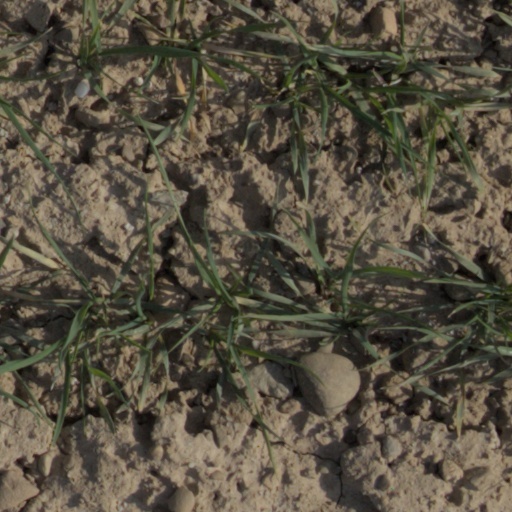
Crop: wheat